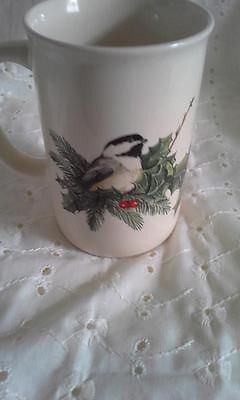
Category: mug